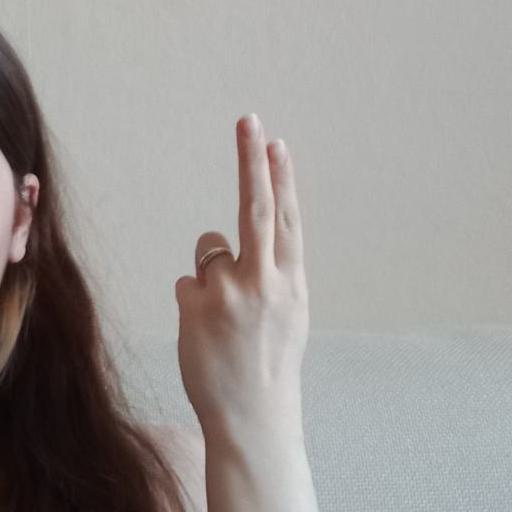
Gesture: two_up_inverted